Monts de Lam

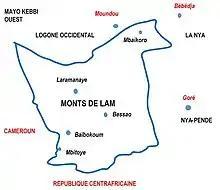
Map of Monts de Lam

Monts de Lam is one of six departments in Logone Oriental, a region of Chad. Its capital city is Baïbokoum.